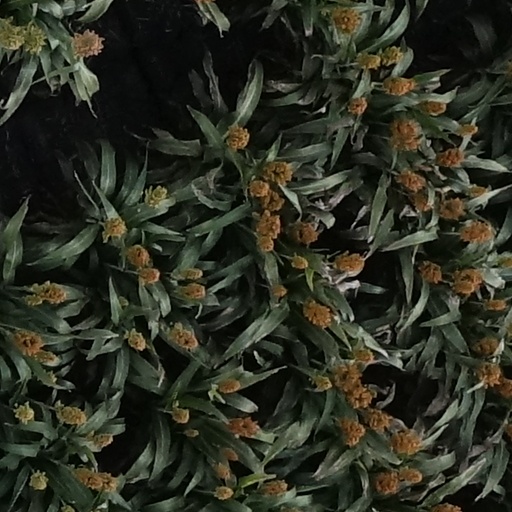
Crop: sorghum